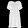
Label: Dress